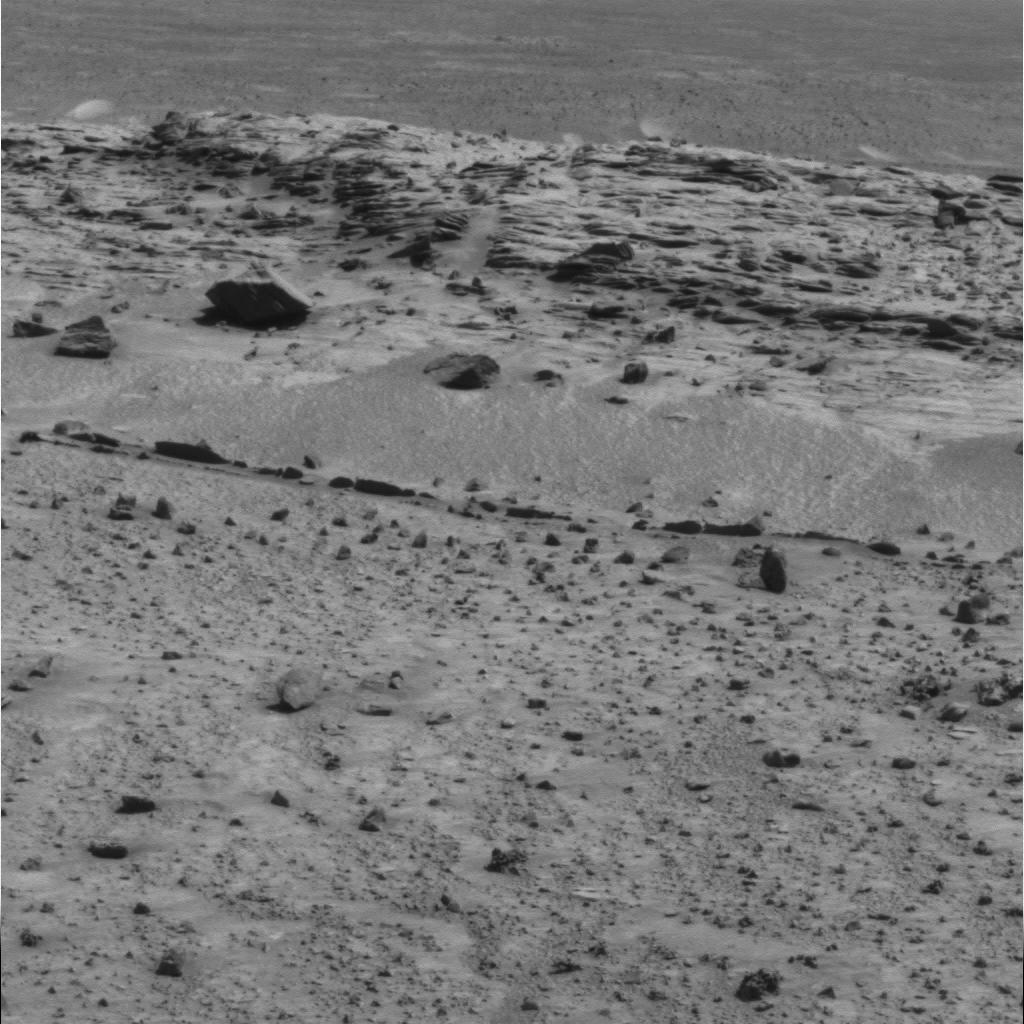
Surface features visible: Rock Outcrops, Float Rocks, Clasts, Rock (Linear Features), Soil, Distant Vista